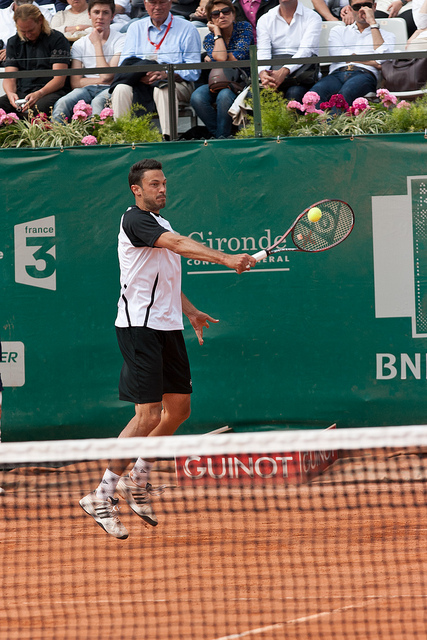
vận động viên tennis đang cầm vợt thi đấu trên sân